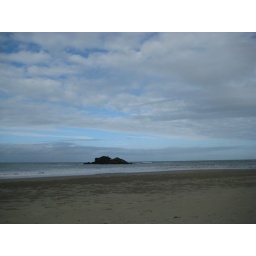
Big rock in the ocean